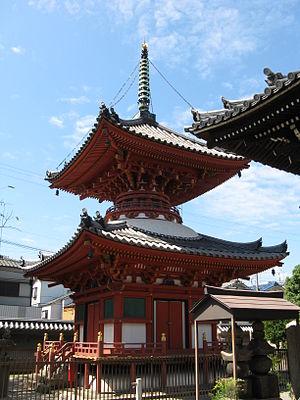
Un tahōtō est une forme de pagode japonaise trouvée principalement dans les temples bouddhistes des écoles Shingon et Tendai du bouddhisme Vajrayana. Cette forme est unique parmi les pagodes car elle comprend un nombre pair d'étages. Le second étage a une balustrade et semble habitable mais est néanmoins inaccessible et n'offre aucun espace utile. Son nom renvoie à Prabhutaratna, représenté assis dans une « pagode ornée de nombreux bijoux » dans le onzième chapitre du Sūtra du Lotus. Avec une partie inférieure carrée et une partie supérieure cylindrique, un toit « en jupe » mokoshi, un toit pyramidal et un épi de faîtage, le tahōtō ou le plus grand daitō est un des shichidō garan d'un temple Shingon. Après l'époque de Heian, la construction des pagodes décline en général et les nouveaux tahōtō se font rares. Six exemples, dont celui de Ishiyama-dera est le plus ancien, ont été désignés Trésor national.